31 Battalion (SWATF)

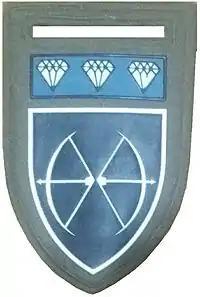
SADF 31 Battalion with Northern Cape Command Tupper Flash

About 1000 soldiers were transferred to other units in the Northern Cape and would help patrol the Namibian border.